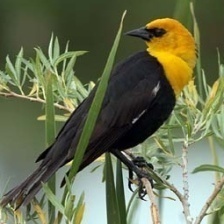
Species: YELLOW HEADED BLACKBIRD
Scientific name: XANTHOCEPHALUS